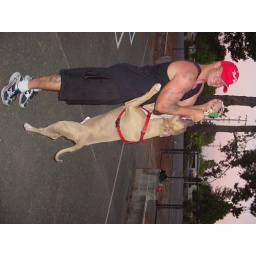
Its hard to tell by the photo but the dog is hanging by the rope at least 1 ft off the ground